Maiasaura

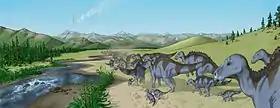
Illustration of a herd of "Maiasaura" walking along a creekbed, as found in the semi-arid Two Medicine Formation fossil bed. This region was characterized by volcanic ash layers and conifer, fern and horsetail vegetation.

The hatchlings grew from a size of long in the span of their first year. At this point, or perhaps after another year, the animal left the nest. This high rate of growth may be evidence of warm bloodedness. The hatchlings had different facial proportions from the adults, with larger eyes and a shorter snout. These features are associated with cuteness, and commonly elicit care from parents in animals dependent on their parents for survival during the early stages of life. Based on metabolic growth rates and age estimations of juvenile specimens both in and outside the nests, it is suggested that infant "Maiasaura" were altricial and left the confines of their nests after 40-75 days (or roughly a little over 1-2 months old). These studies also were compared to the related lambeosaurine hadrosaur "Hypacrosaurus," for which neonates are also known. These analyses suggest "Hypacrosaurus" was more precocial than "Maiasaura", based on its ecological traits.